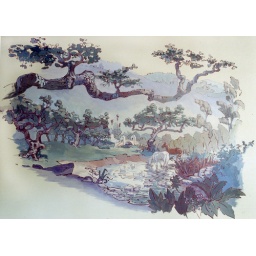
Southern California themed murals for a bedroom of a house in Montecito.